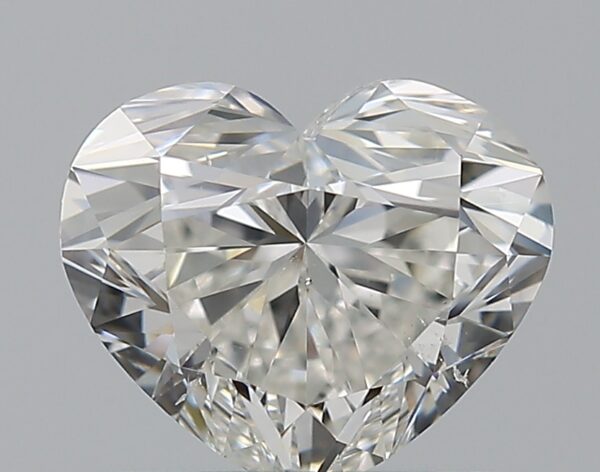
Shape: heart
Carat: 0.9
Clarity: SI1
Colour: G
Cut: EX
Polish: EX
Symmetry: VG
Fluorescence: F
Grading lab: GIA
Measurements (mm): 5.66 x 6.73 x 3.98